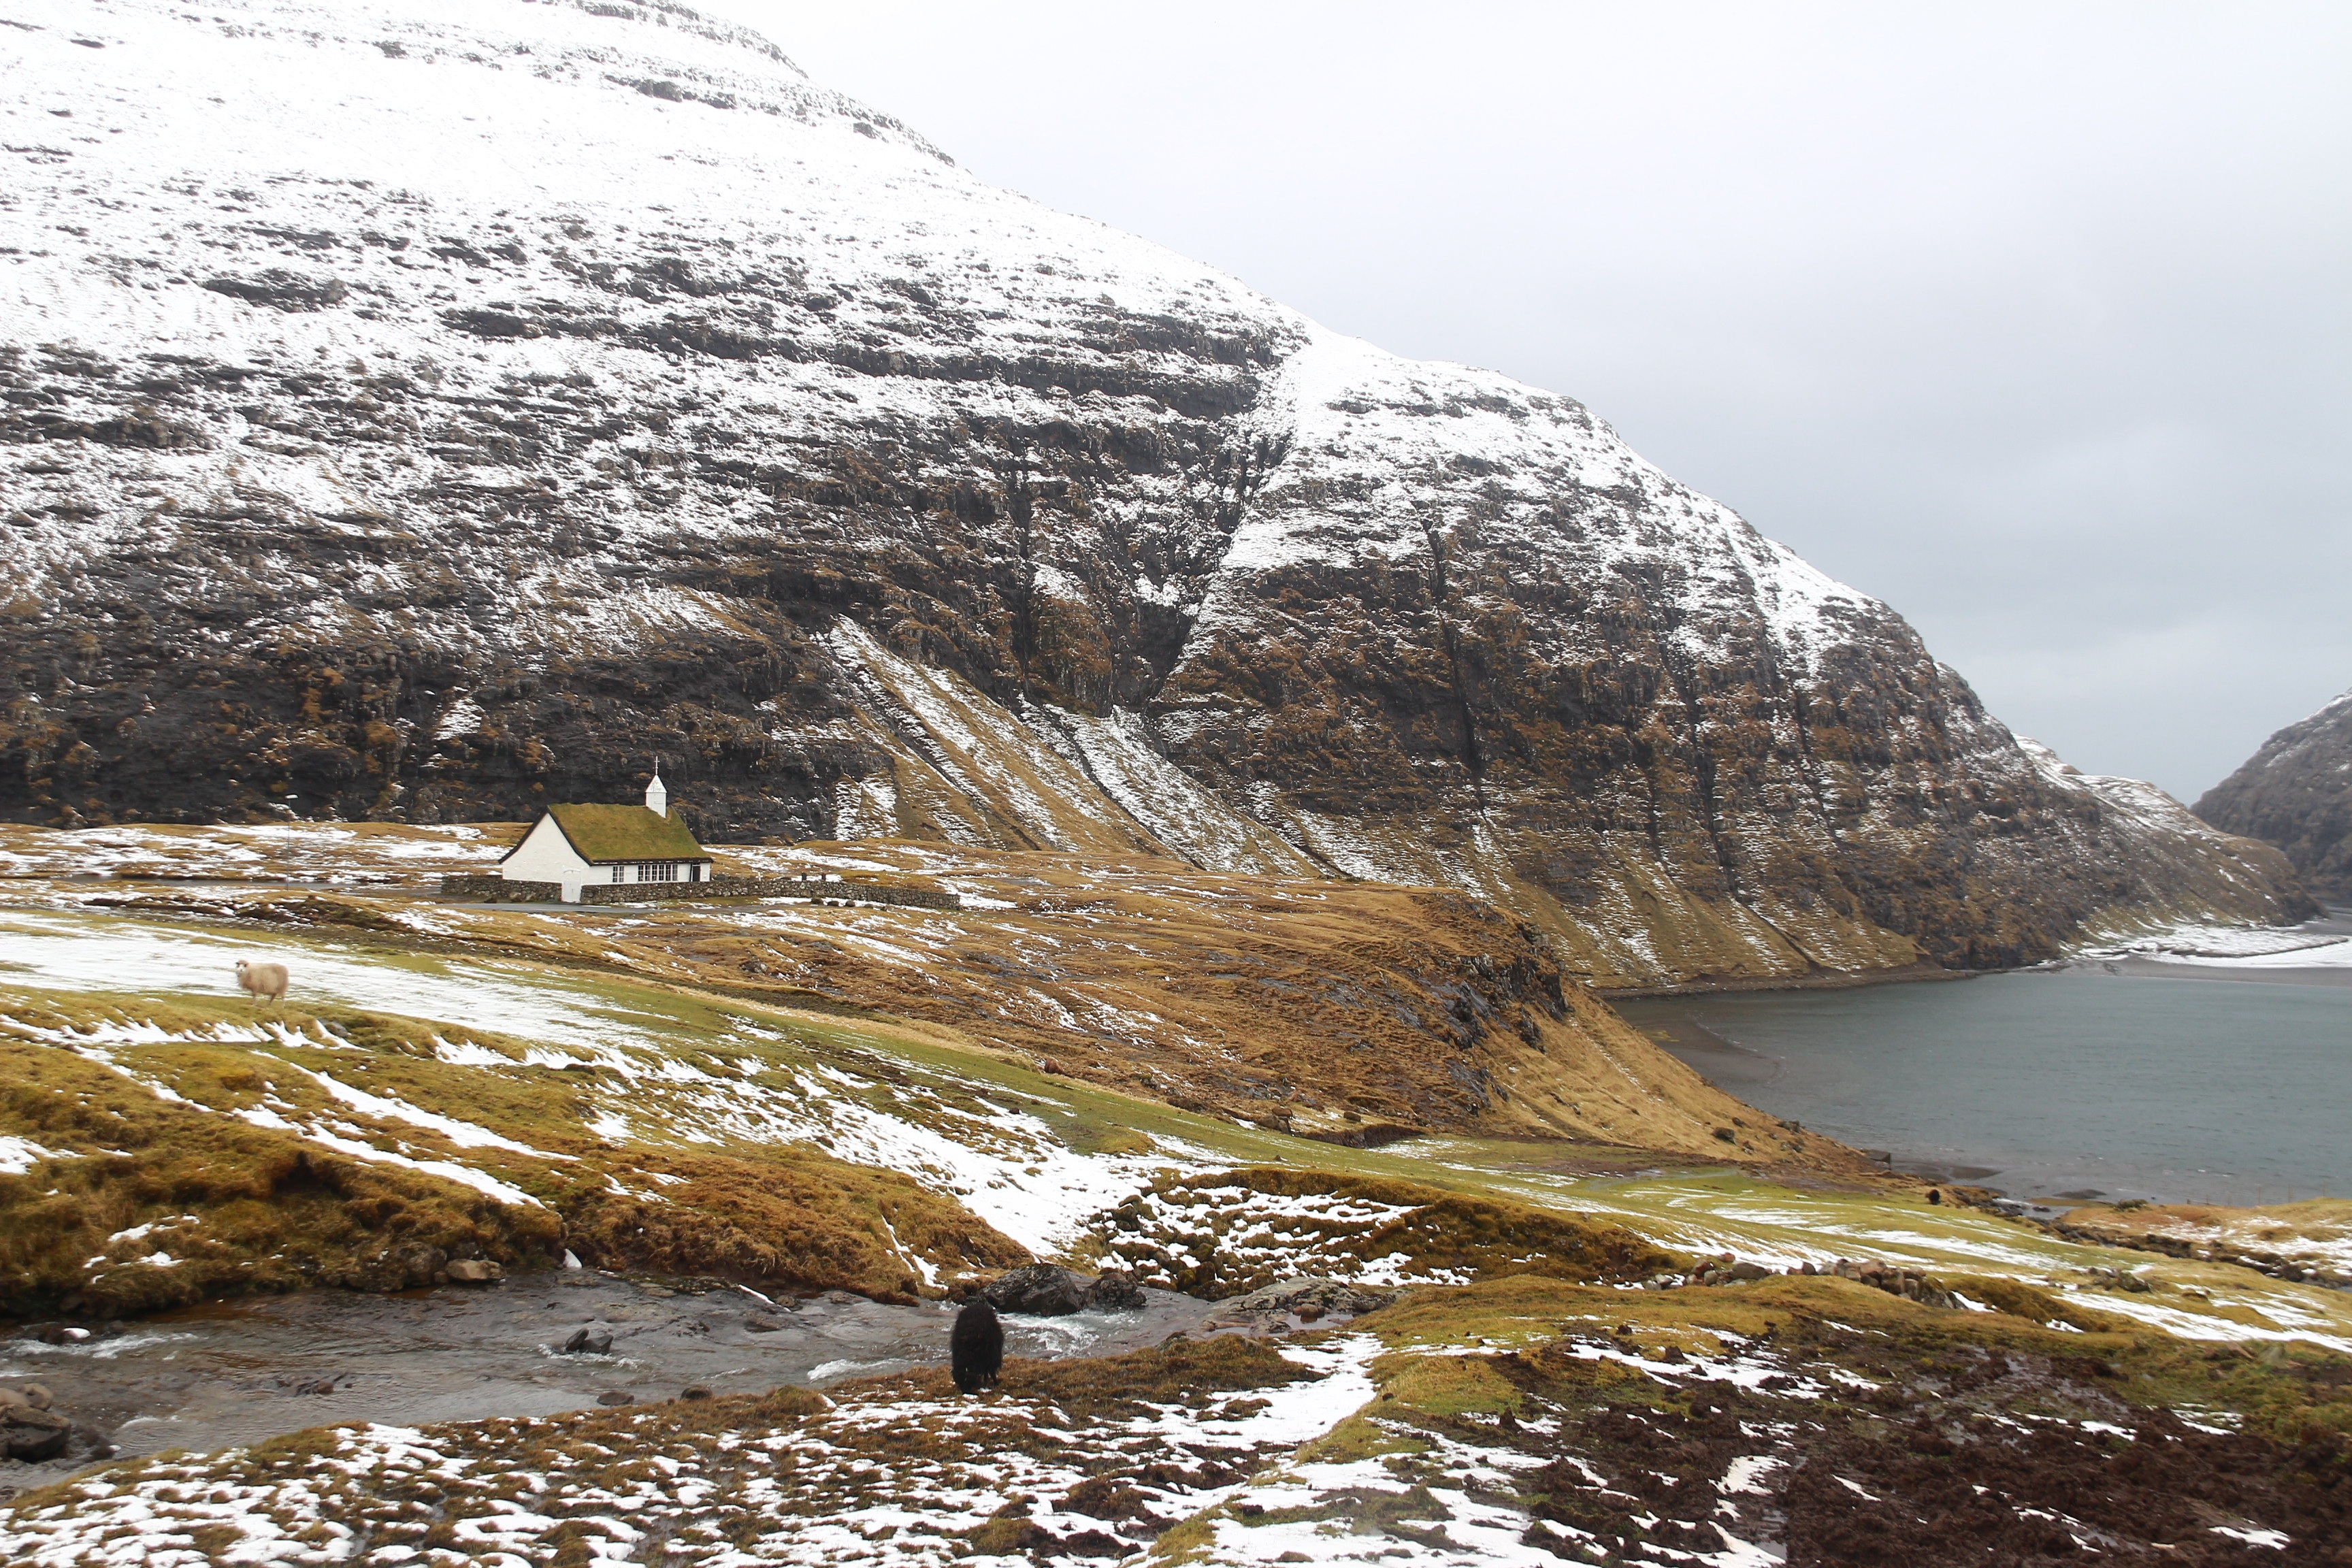
landscape, sea, coast, rock, wilderness, mountain, snow, shore, lake, mountain range, cliff, island, fjord, terrain, ridge, geology, plateau, fell, loch, moraine, landform, faroe islands, foroyar, geographical feature, mountainous landforms, glacial landform